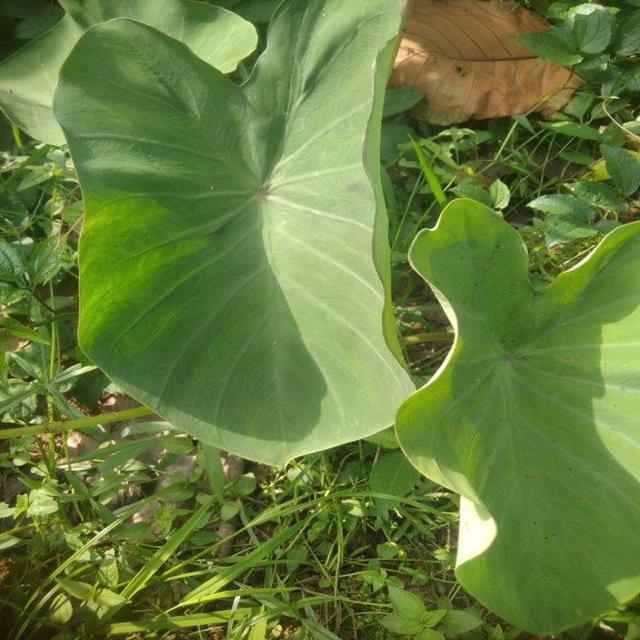
Label: Healthy